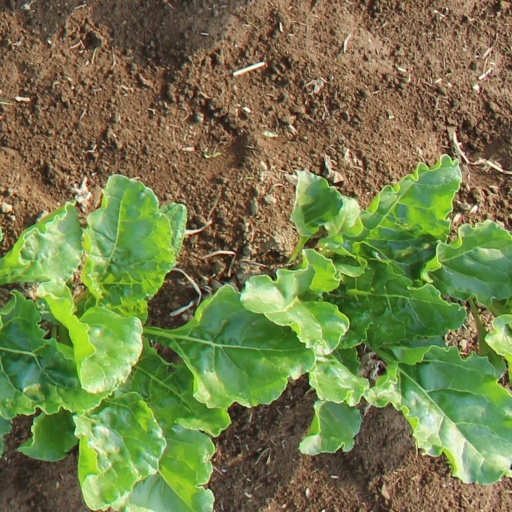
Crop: sugar beet